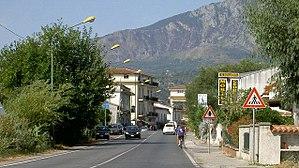
La 4ᵉ étape du Tour d'Italie 2013 s'est déroulée le mardi 7 mai 2013, entre les villes de Policastro Bussentino et Serra San Bruno sur une distance de 246 km. La victoire revient au sprint à l'Italien Enrico Battaglin. Son compatriote Luca Paolini conserve le maillot rose de leader du général.